Baháʼí Faith in fiction

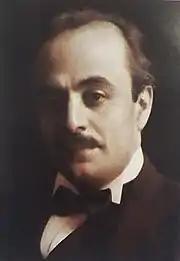
Khalil Gibran

It was on 6 April 1943, in her studio-room, upstairs at the front of the house, that Juliet shared with me and a few other guests, these memories of Khalil Gibran...